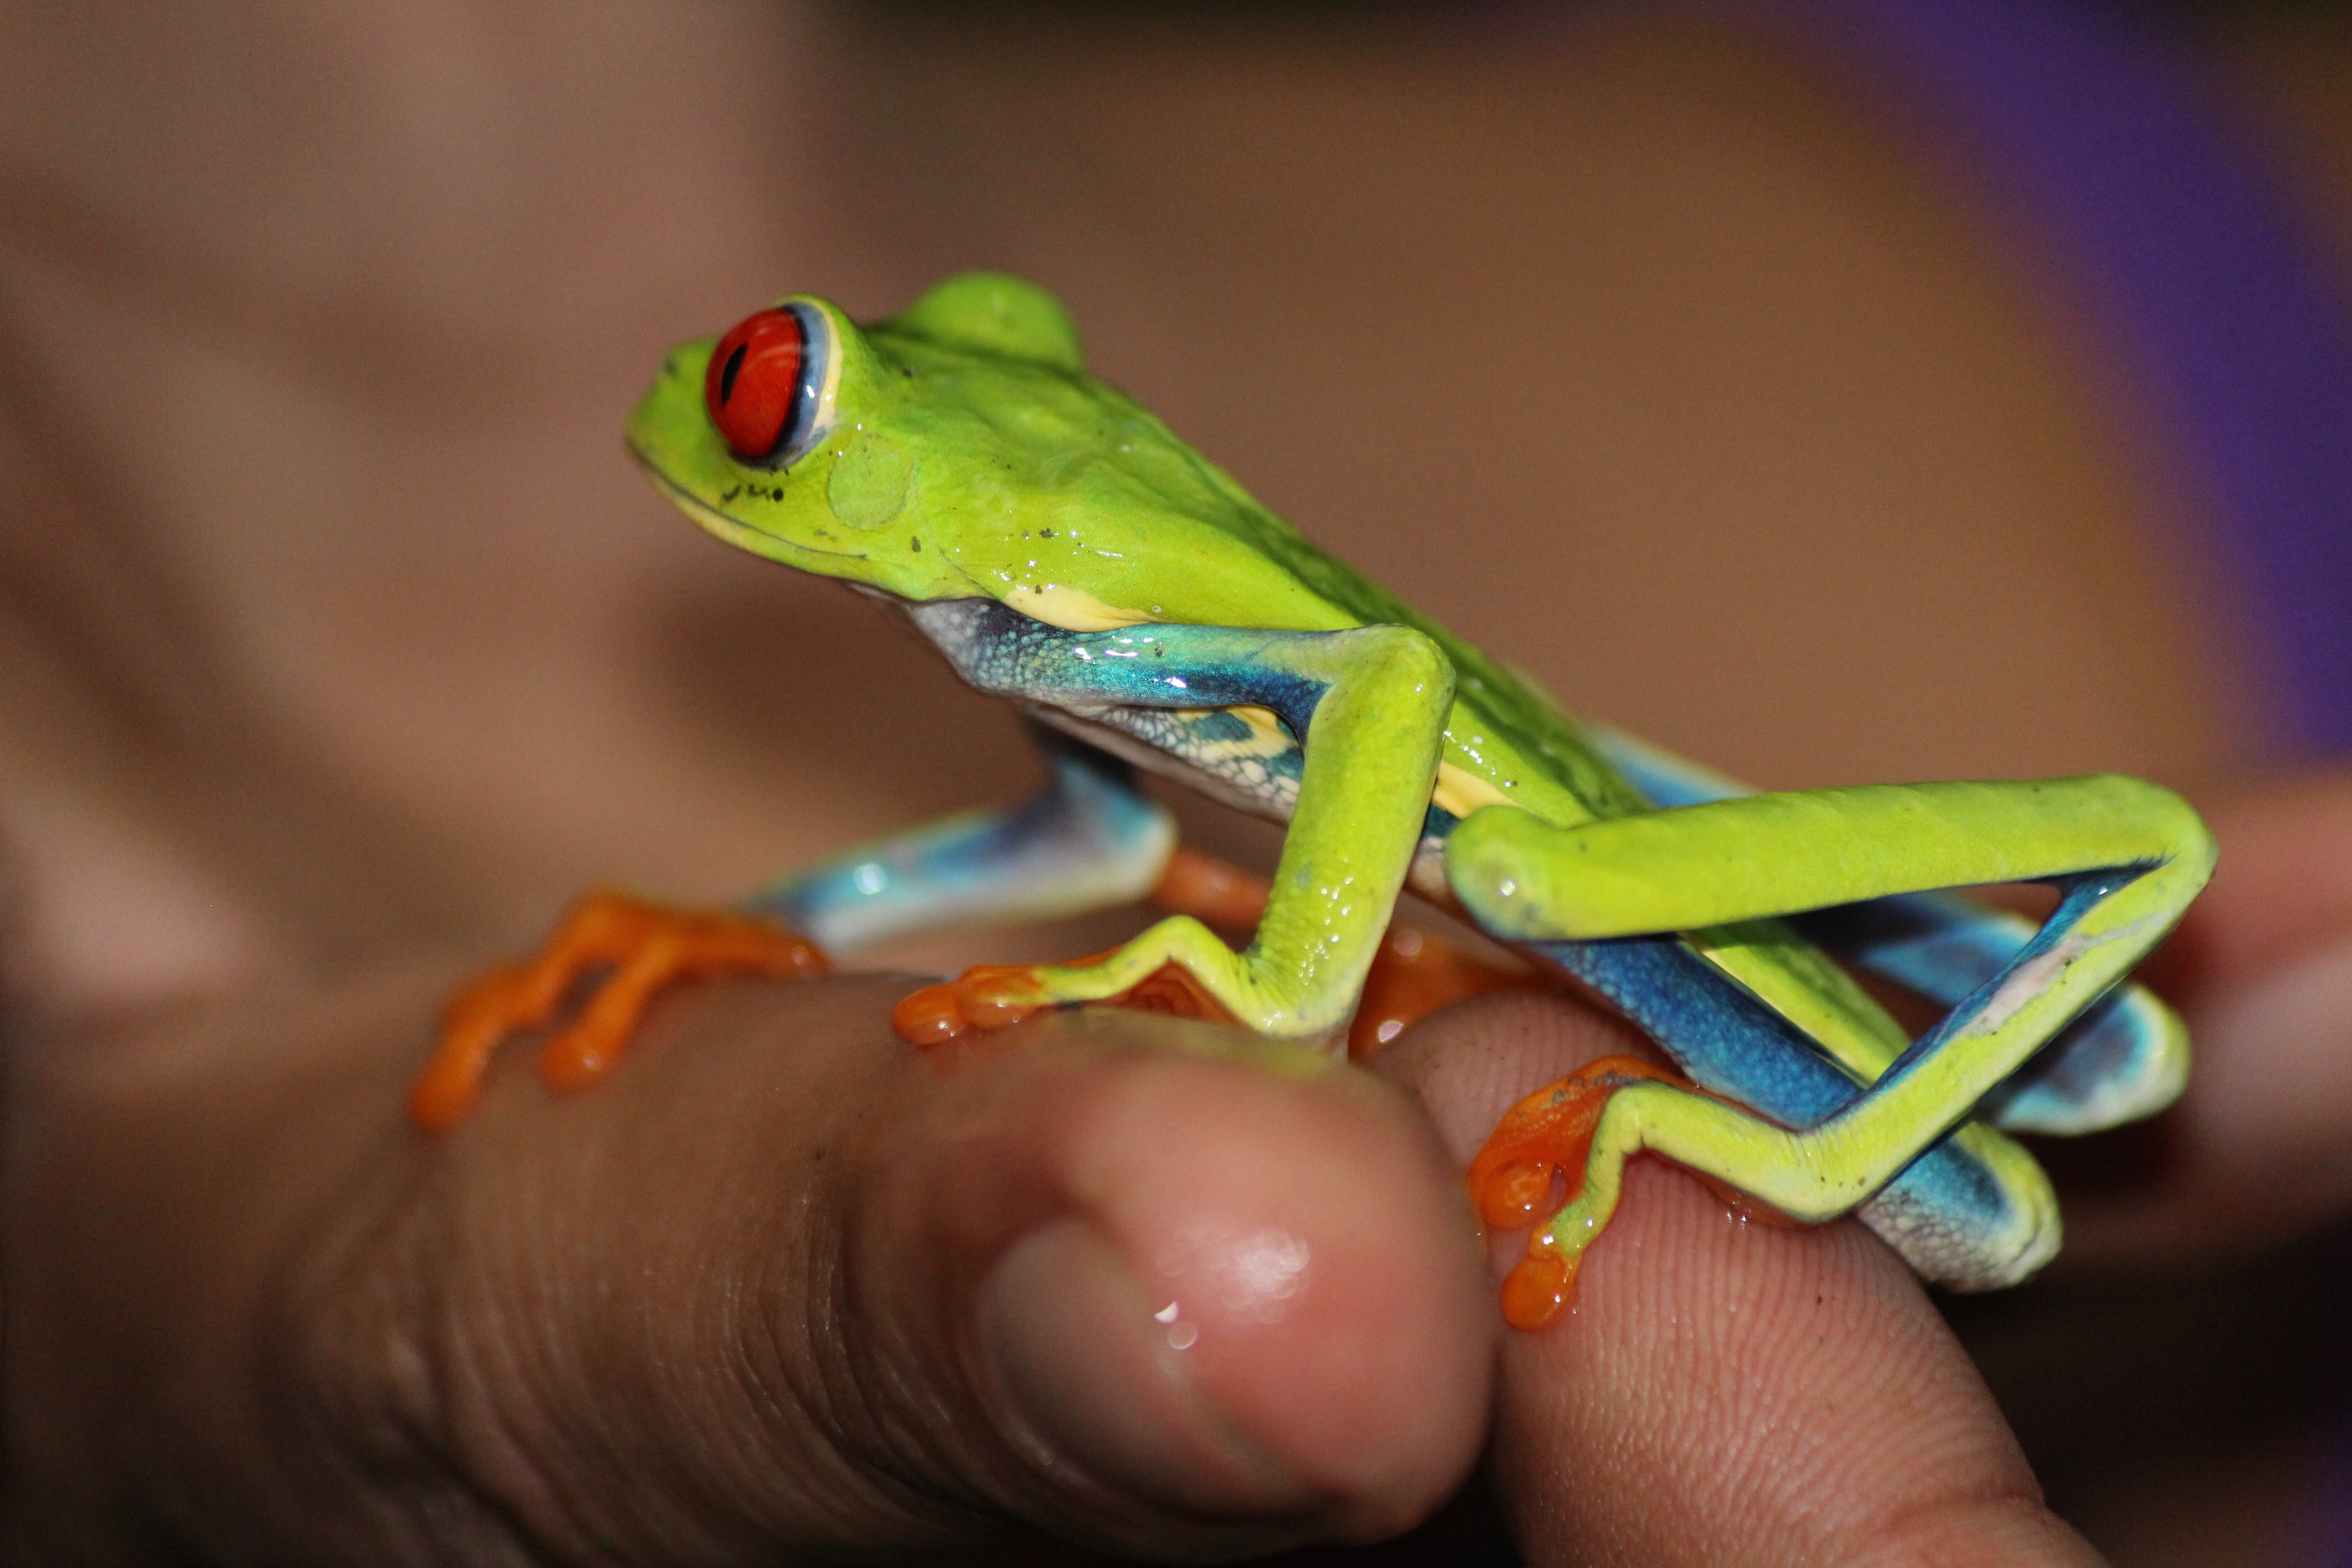
animal, green, jungle, frog, amphibian, fauna, tree frog, close up, vivid, bright, vertebrate, exotic, macro photography, costa rica